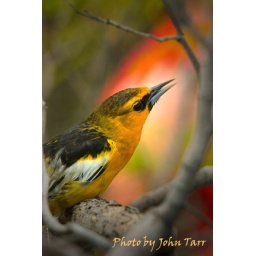
Yellow and black bird in tree calling out. Bird photography by John Tarr.